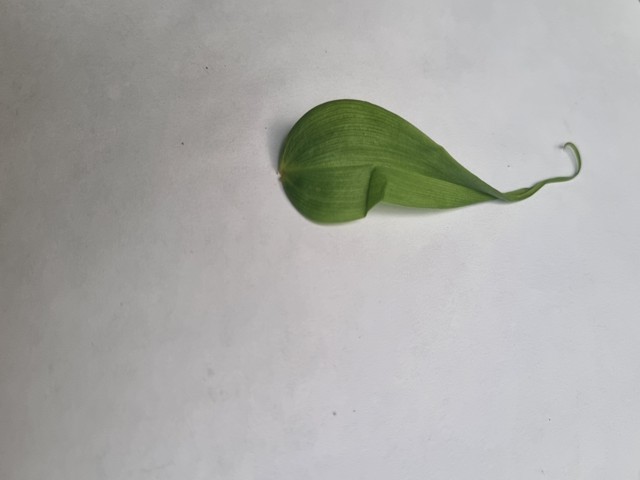
Plant: agnishika